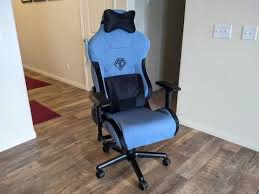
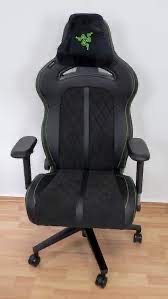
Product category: items_chair
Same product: no